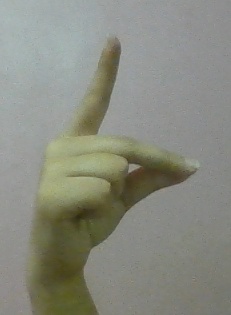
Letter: ta